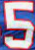
Number: 5